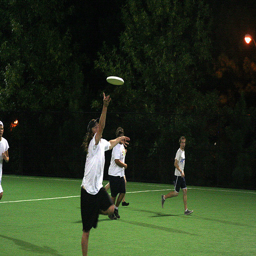
A person trying for a frisbee during a game.
A group of guys playing a game of Frisbee.
a person jumping up to catch a frisbee
A person is leaping to catch a Frisbee that is in the air.
Group of people in black and white playing with a frisbee.